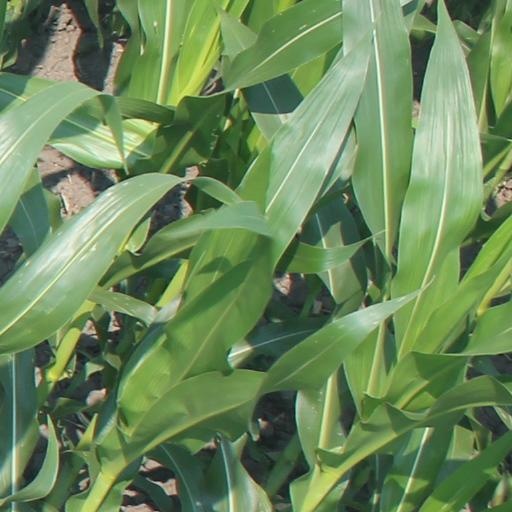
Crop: maize; corn